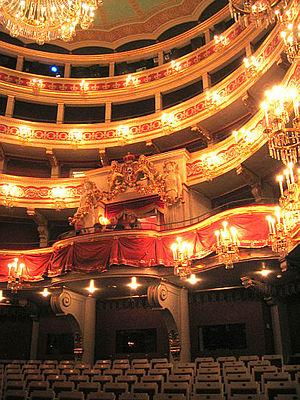
Un auditorium est un lieu construit selon des normes acoustiques et aménagé pour écouter un orateur ou des œuvres musicales ou théâtrales. On peut aussi y enregistrer des émissions radiophoniques ou télévisées, des orchestres. Ce type de lieu existait déjà à l'époque romaine.